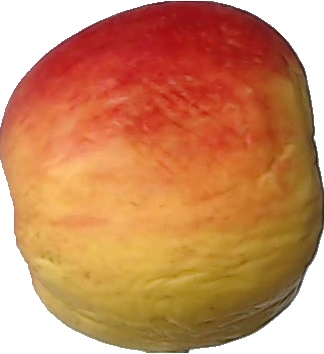
Label: apple_red_yellow_1